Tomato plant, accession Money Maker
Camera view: bottom (45 deg); turntable rotation: 270 degrees
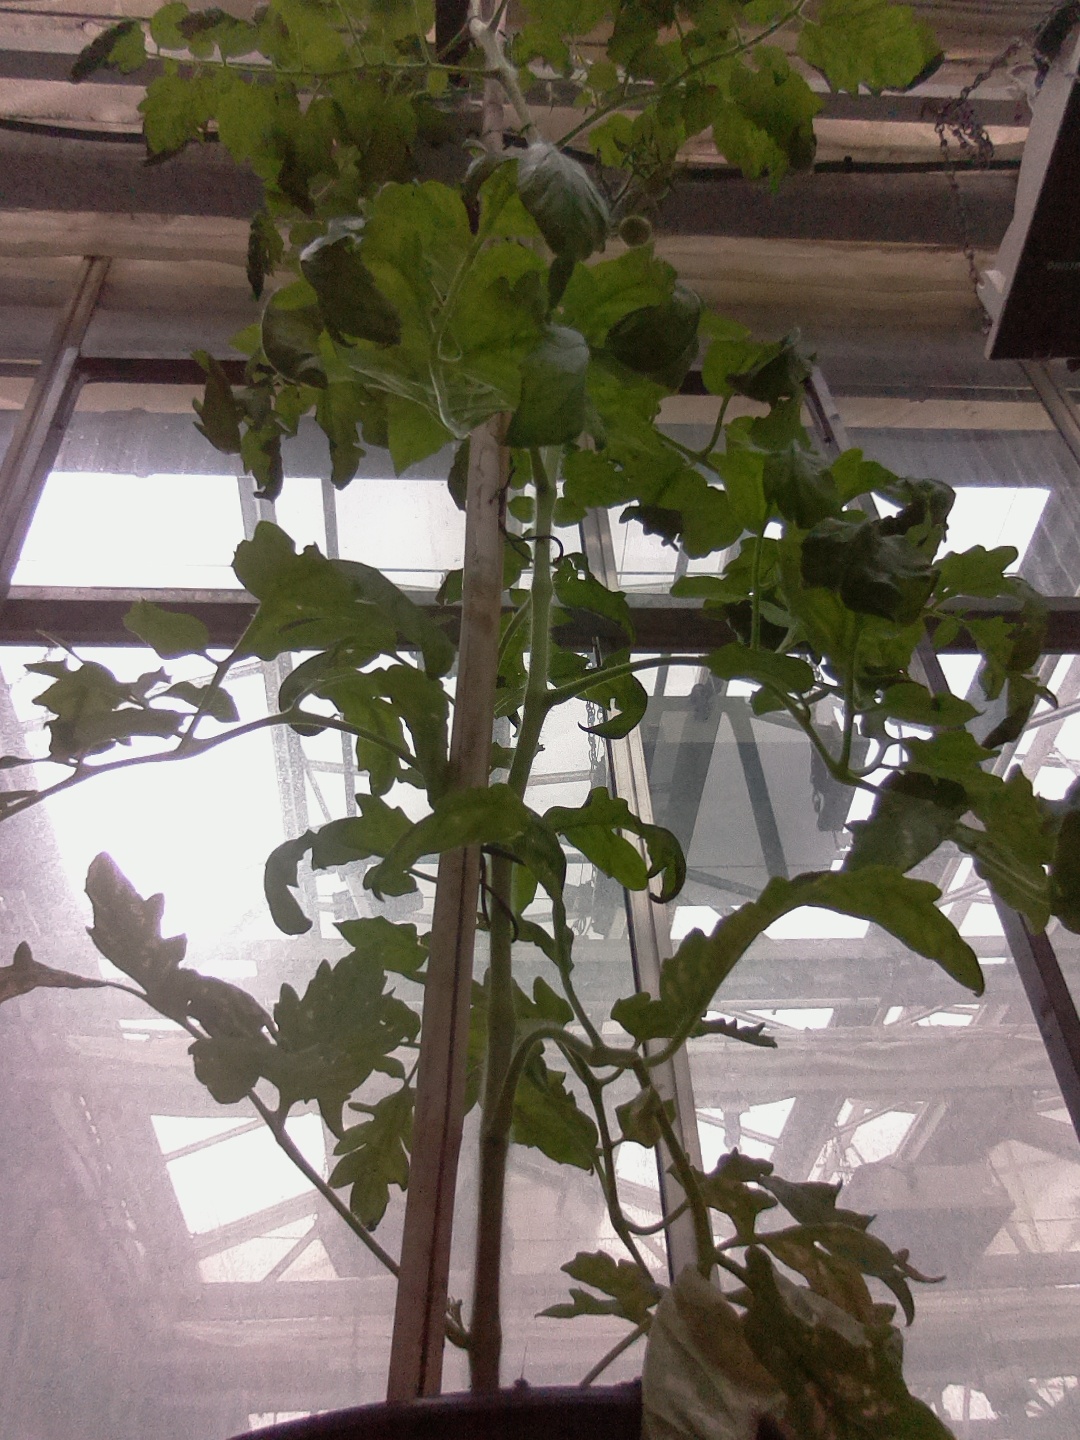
BBCH growth stage 72: 20%-30% of final fruit size